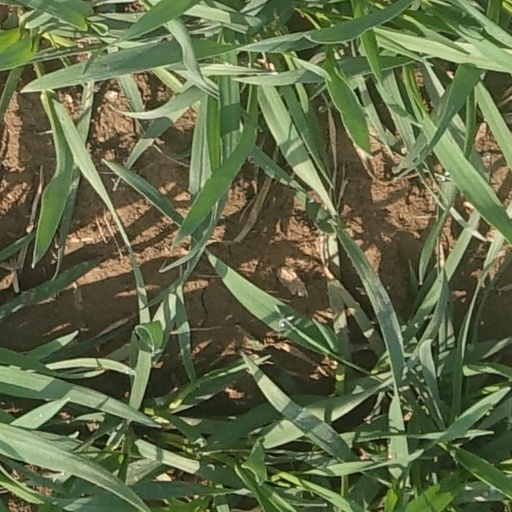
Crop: wheat